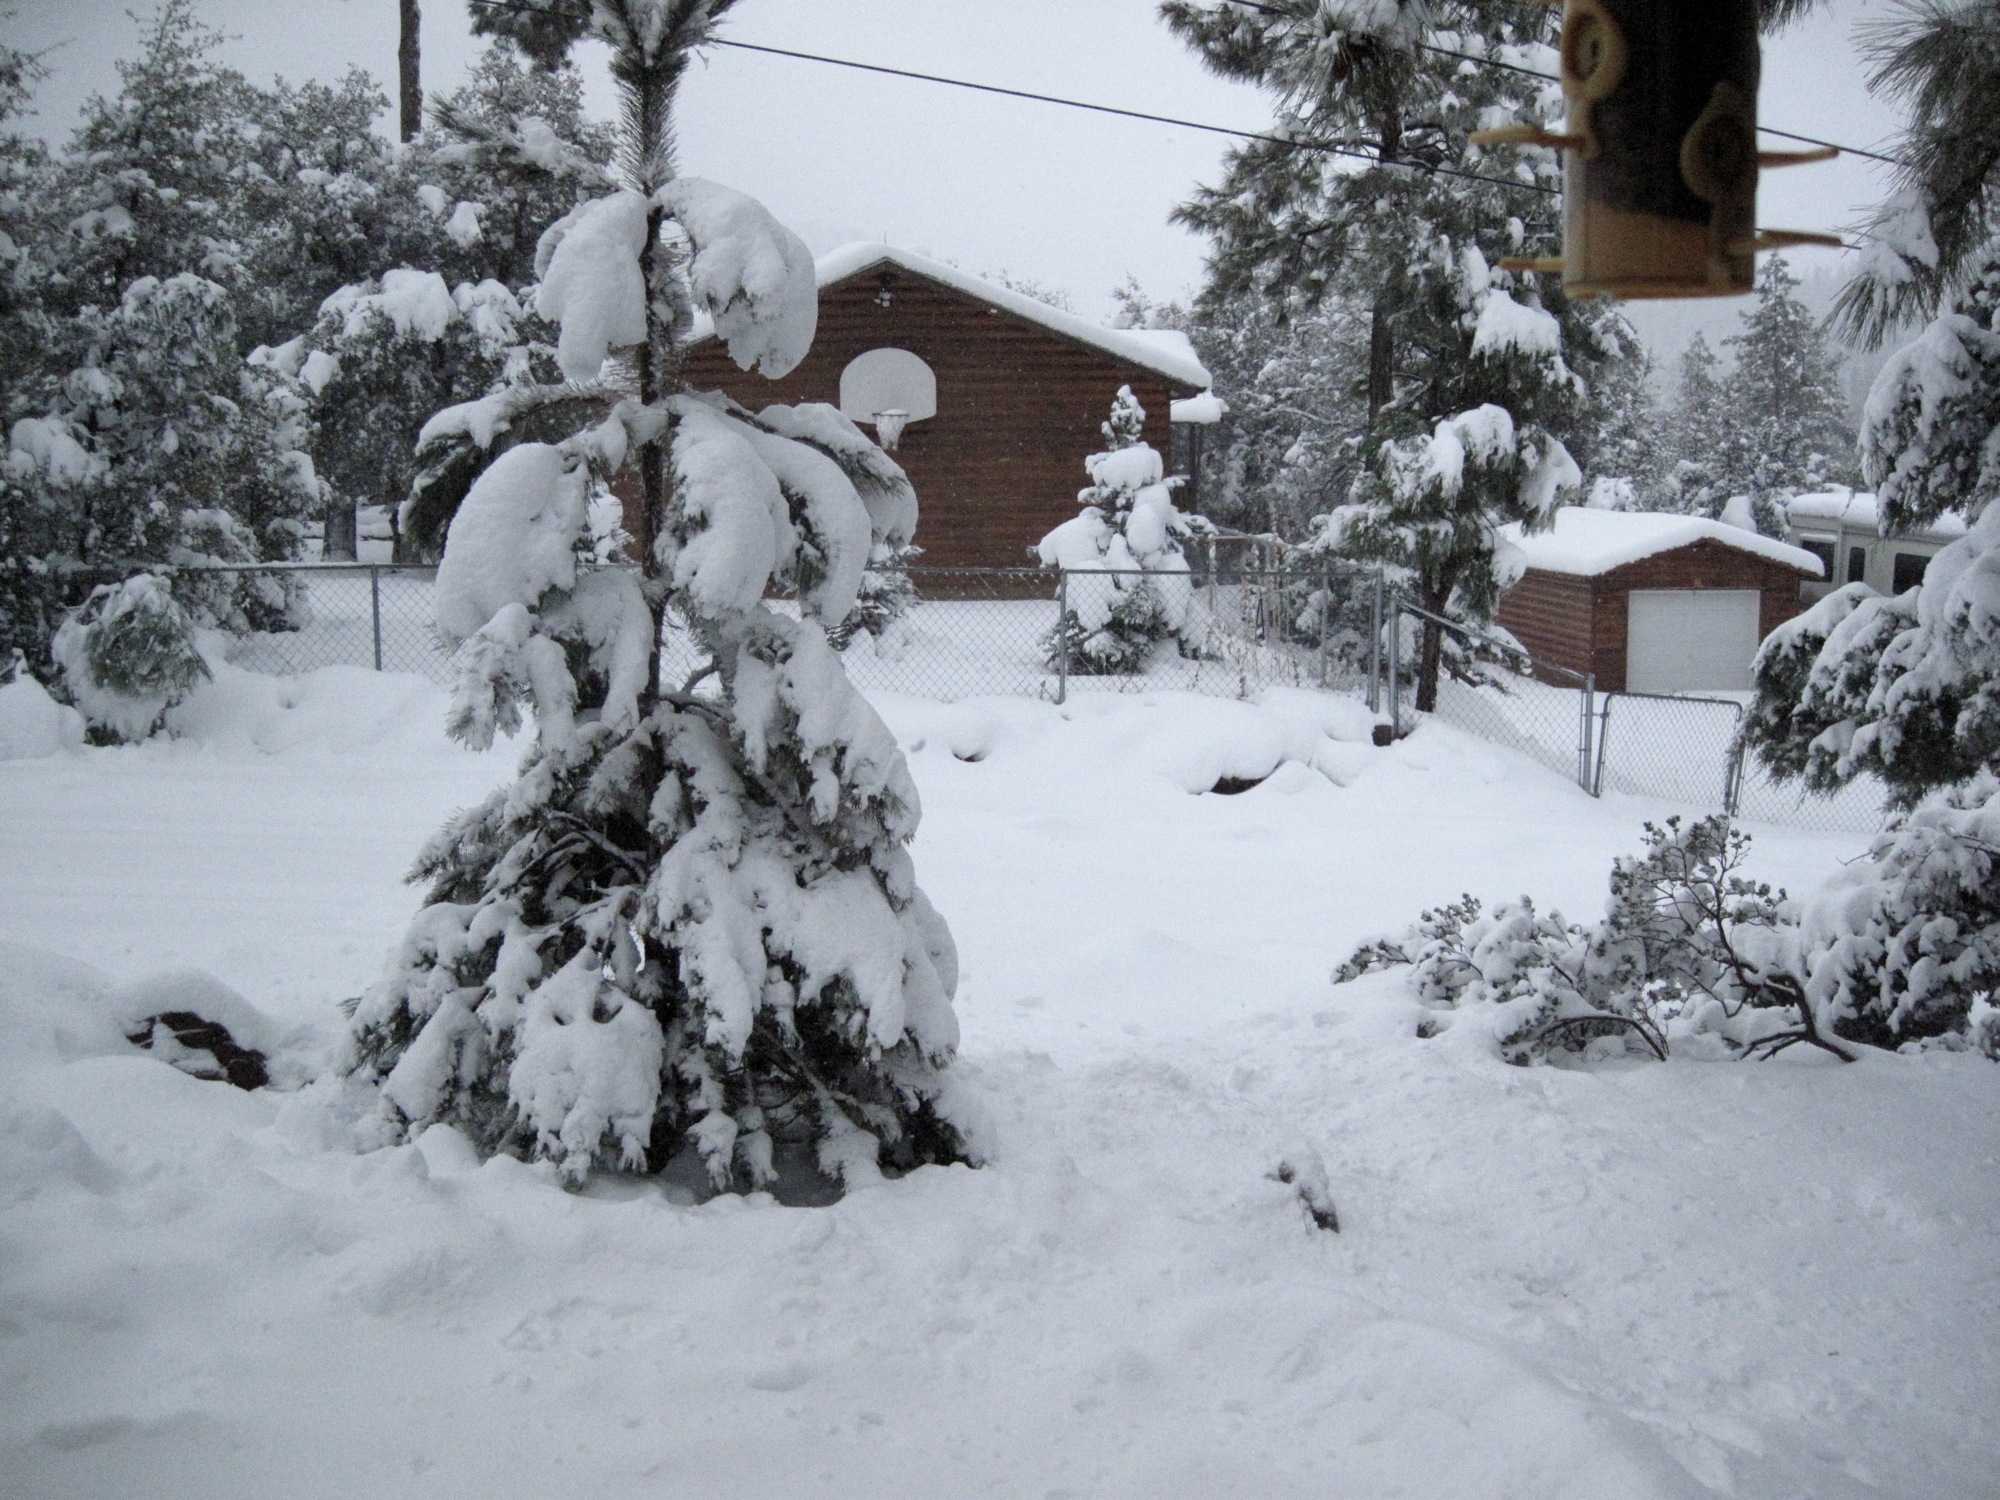
tree, snow, winter, weather, season, blizzard, freezing, geological phenomenon, winter storm